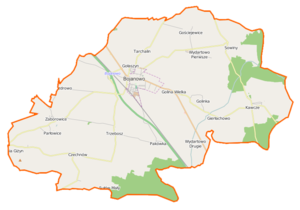
Bojanowo est une gmina mixte du powiat de Rawicz, Grande-Pologne, dans le centre-ouest de la Pologne. Son siège est la ville de Bojanowo, qui se situe environ 13 km au nord-ouest de Rawicz et 79 km au sud de la capitale régionale Poznań.